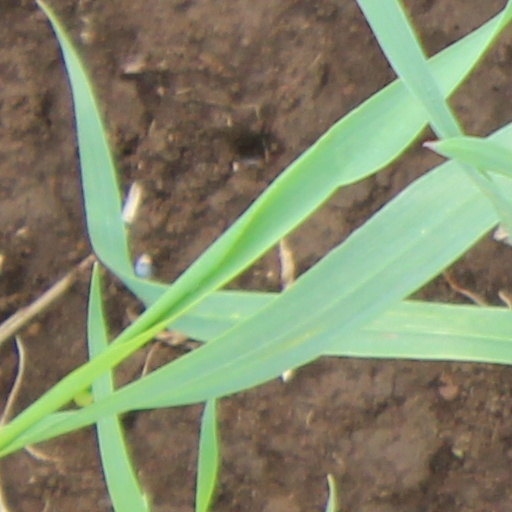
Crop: wheat